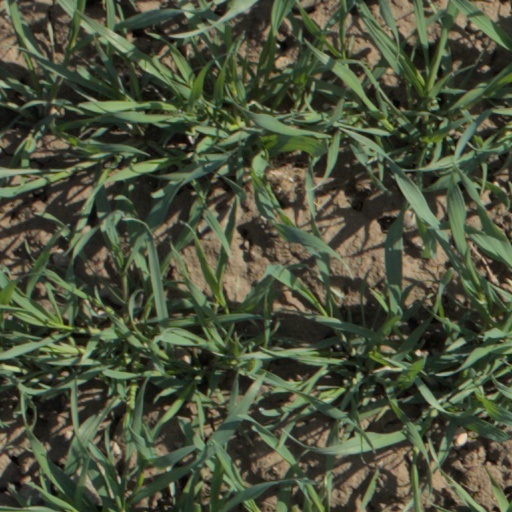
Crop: wheat